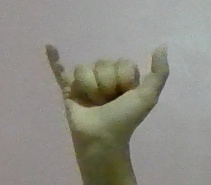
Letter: ya